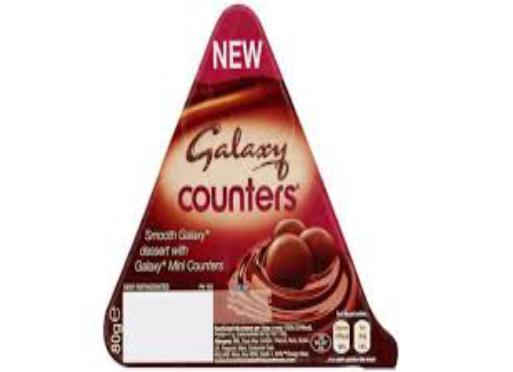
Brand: Galaxy Counters
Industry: Food